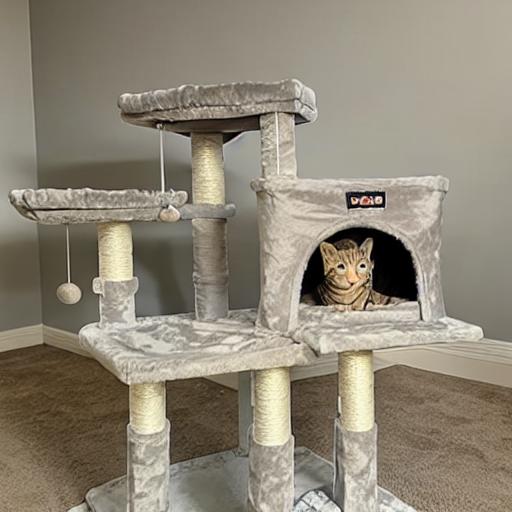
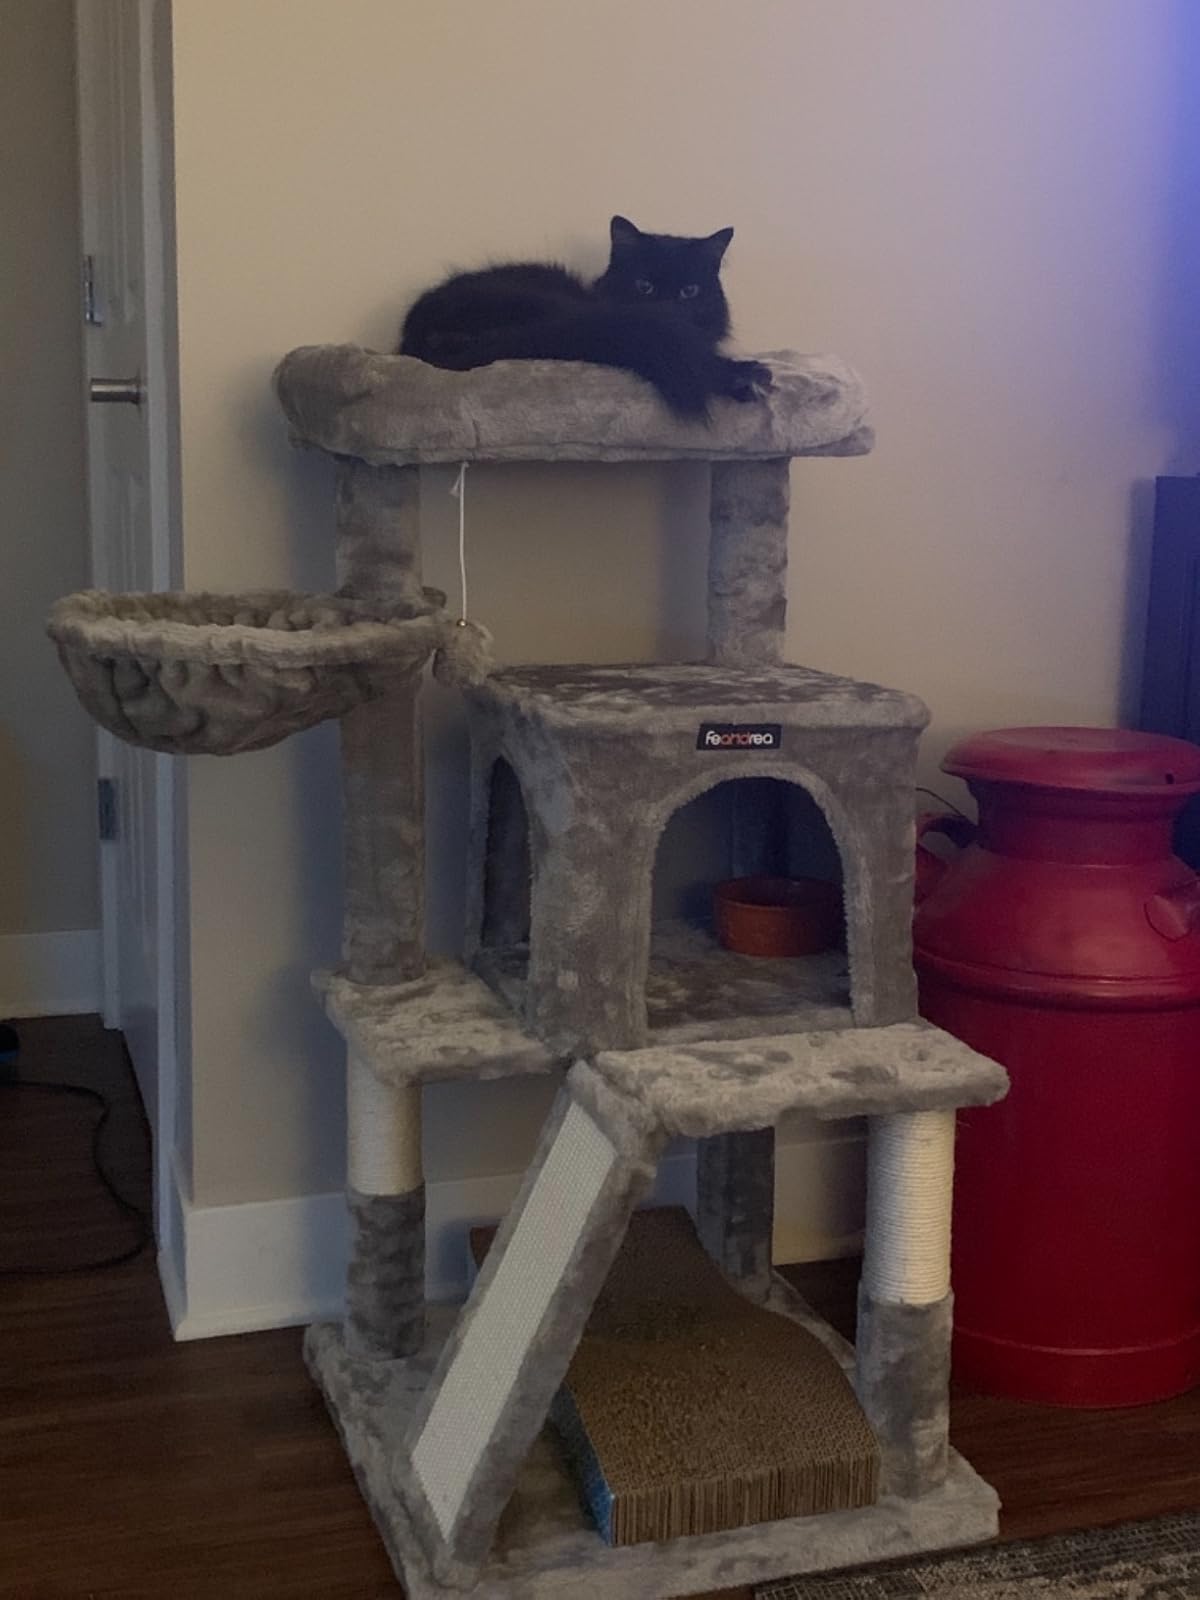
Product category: items_cat tree
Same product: no